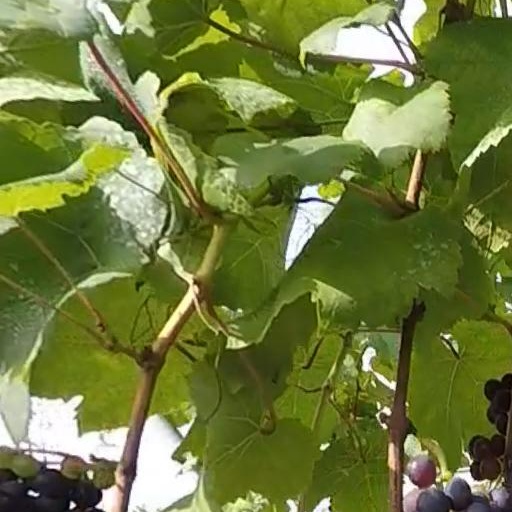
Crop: grape